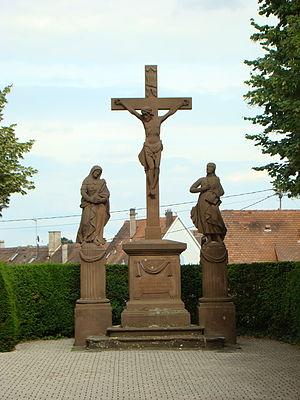
Lauterbourg est une commune française située dans le département du Bas-Rhin, en région Grand Est.